Vanity Fair (1911 film)

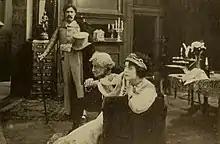
Scene still taken from "The Moving Picture World"

Vanity Fair is a 1911 silent film adaptation of William Makepeace Thackeray's 1848 novel of the same name. Produced by Vitagraph Studios, it was one of the company's first three-reel productions, along with "A Tale of Two Cities" (1911).